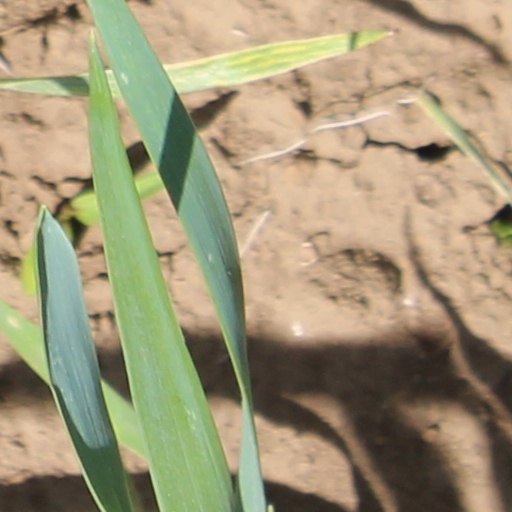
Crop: wheat